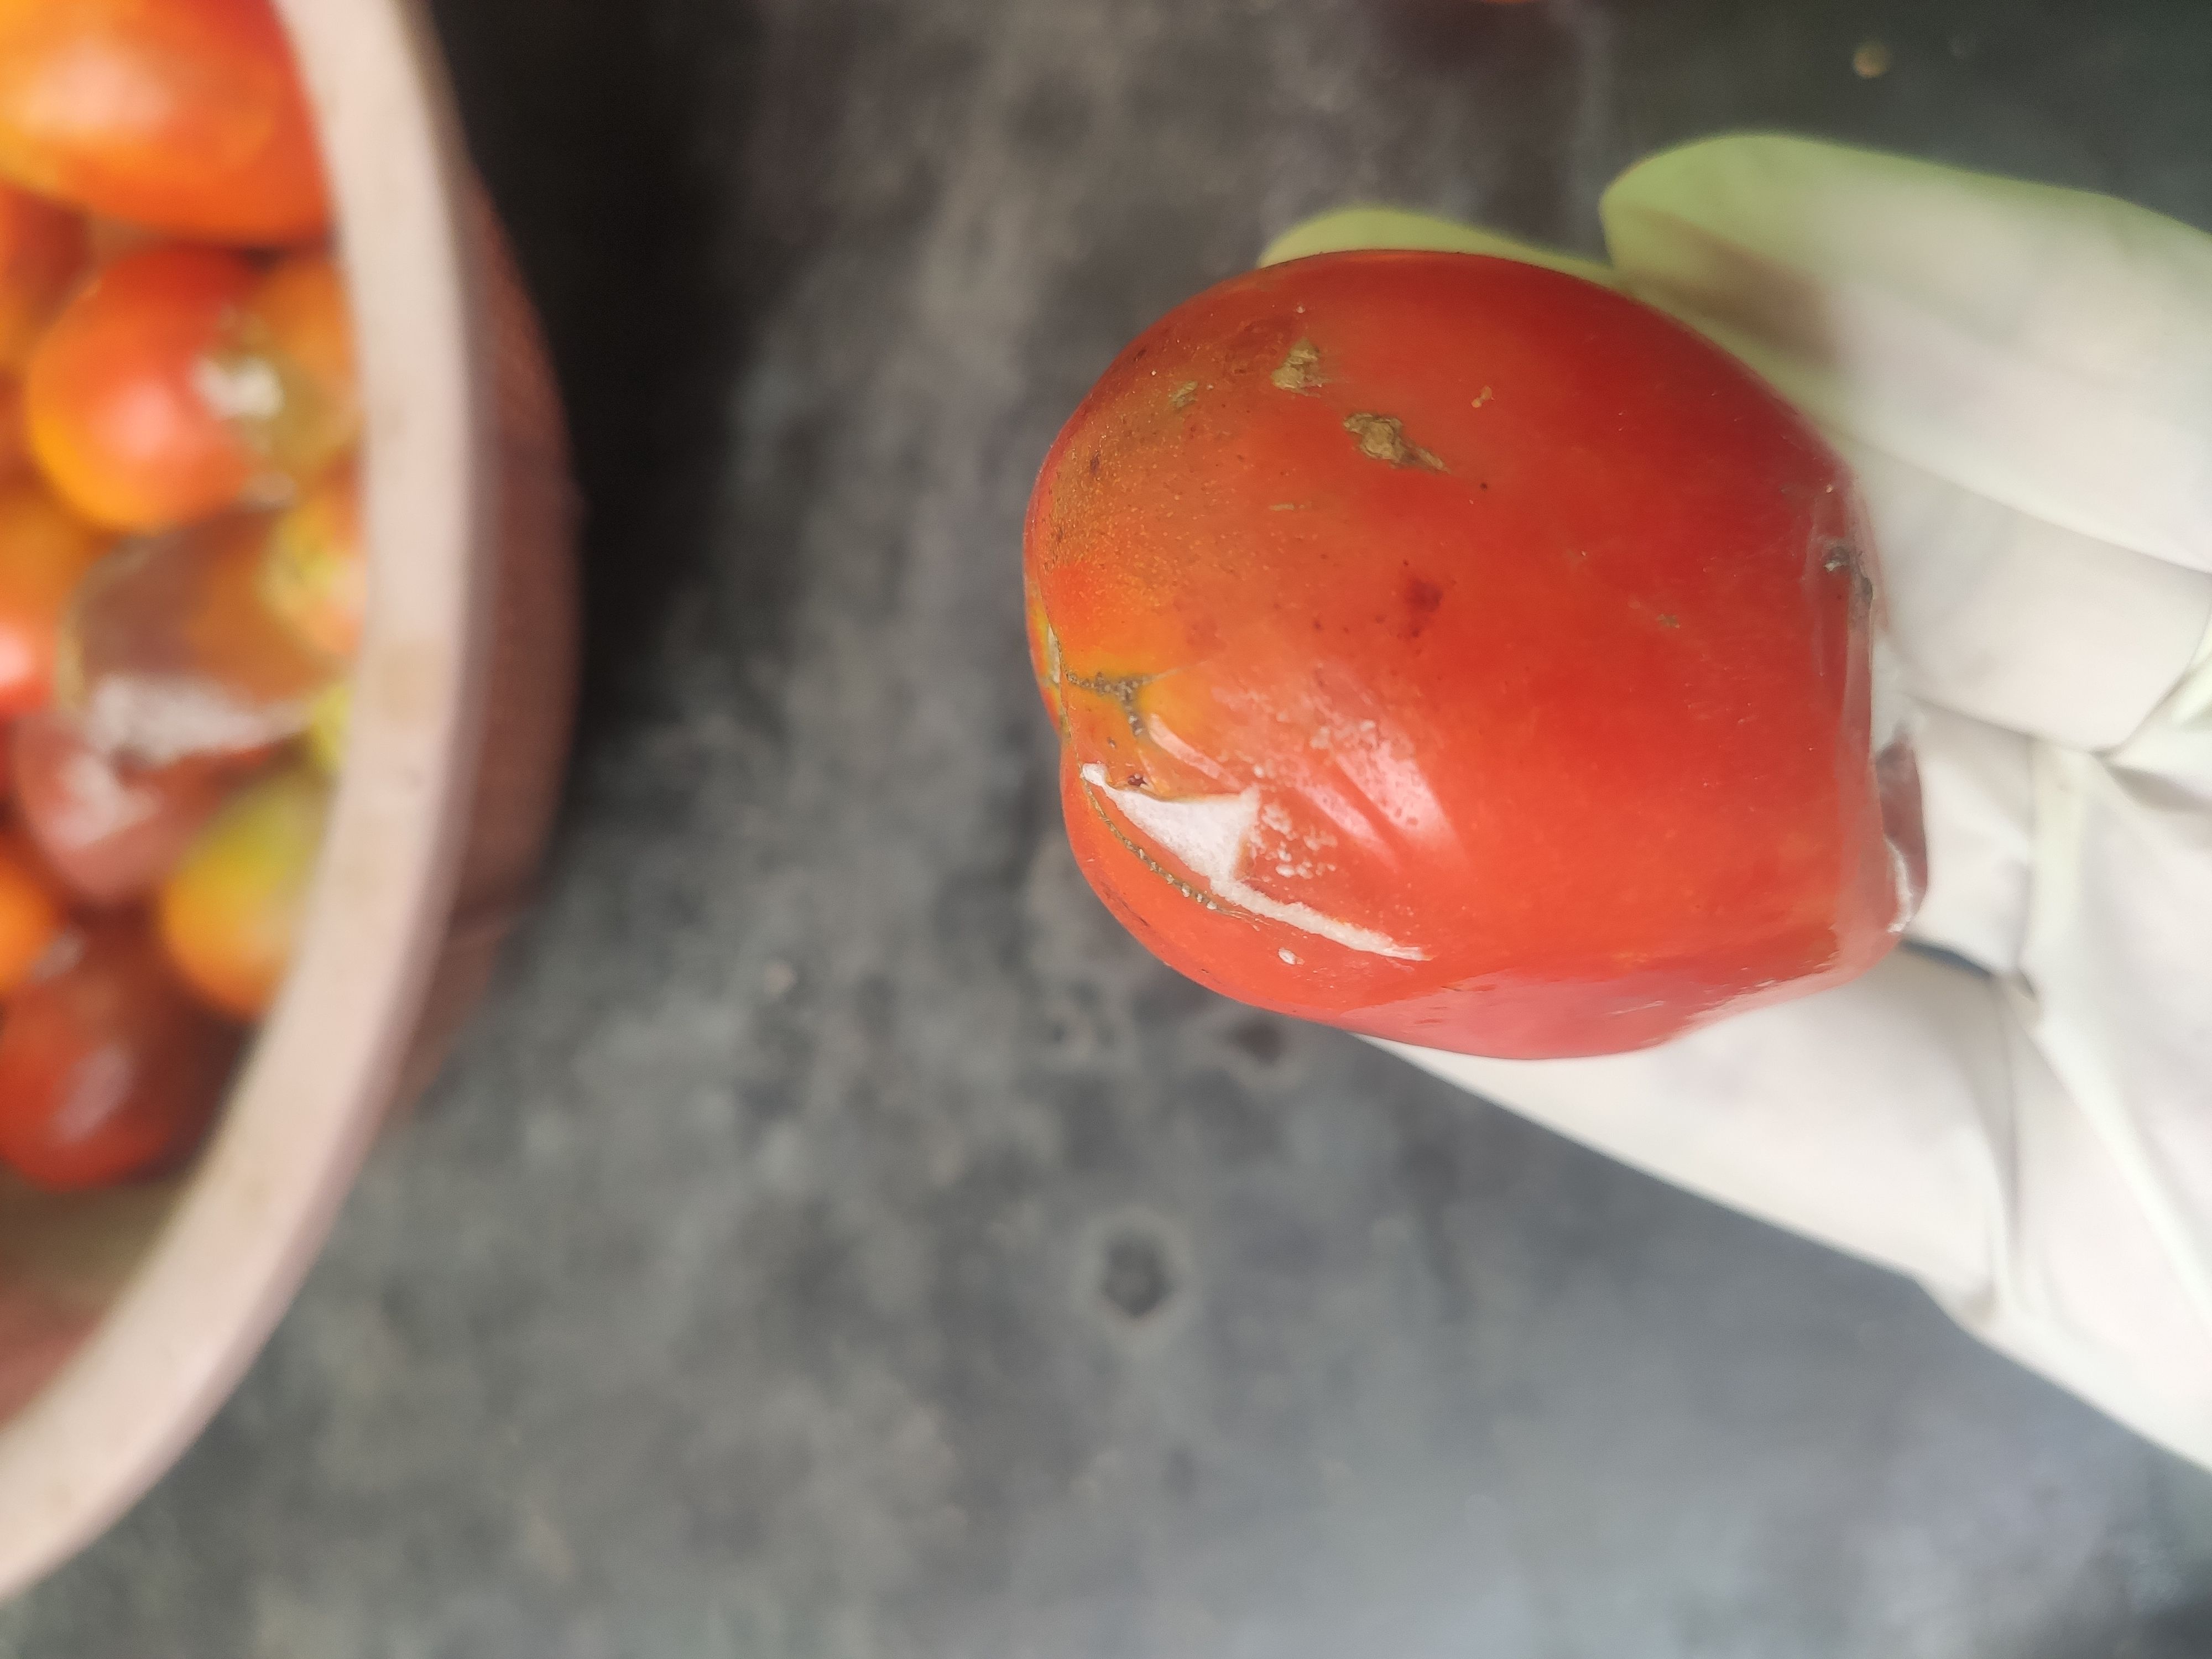
Fruit: tomatoes
Grade: 3rd-grade